Mary Abigail Fillmore

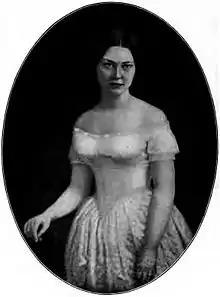
From Volume I of 1907's "Millard Fillmore Papers"

Mary Abigail Fillmore (March 27, 1832 – July 26, 1854) was the daughter of President Millard Fillmore and Abigail Powers. During her father's presidency from 1850 to 1853 she often served as White House hostess, in part due to her mother's illness.